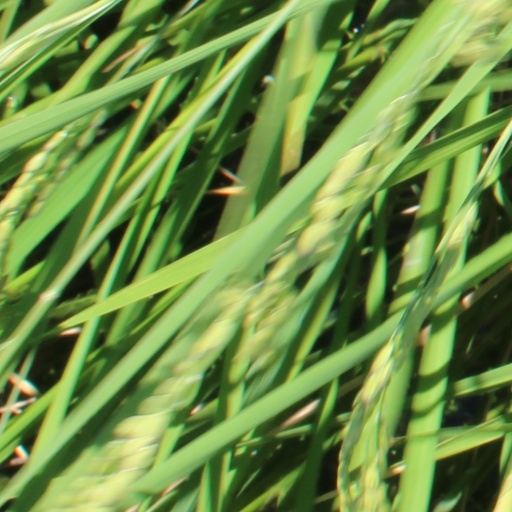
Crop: rice